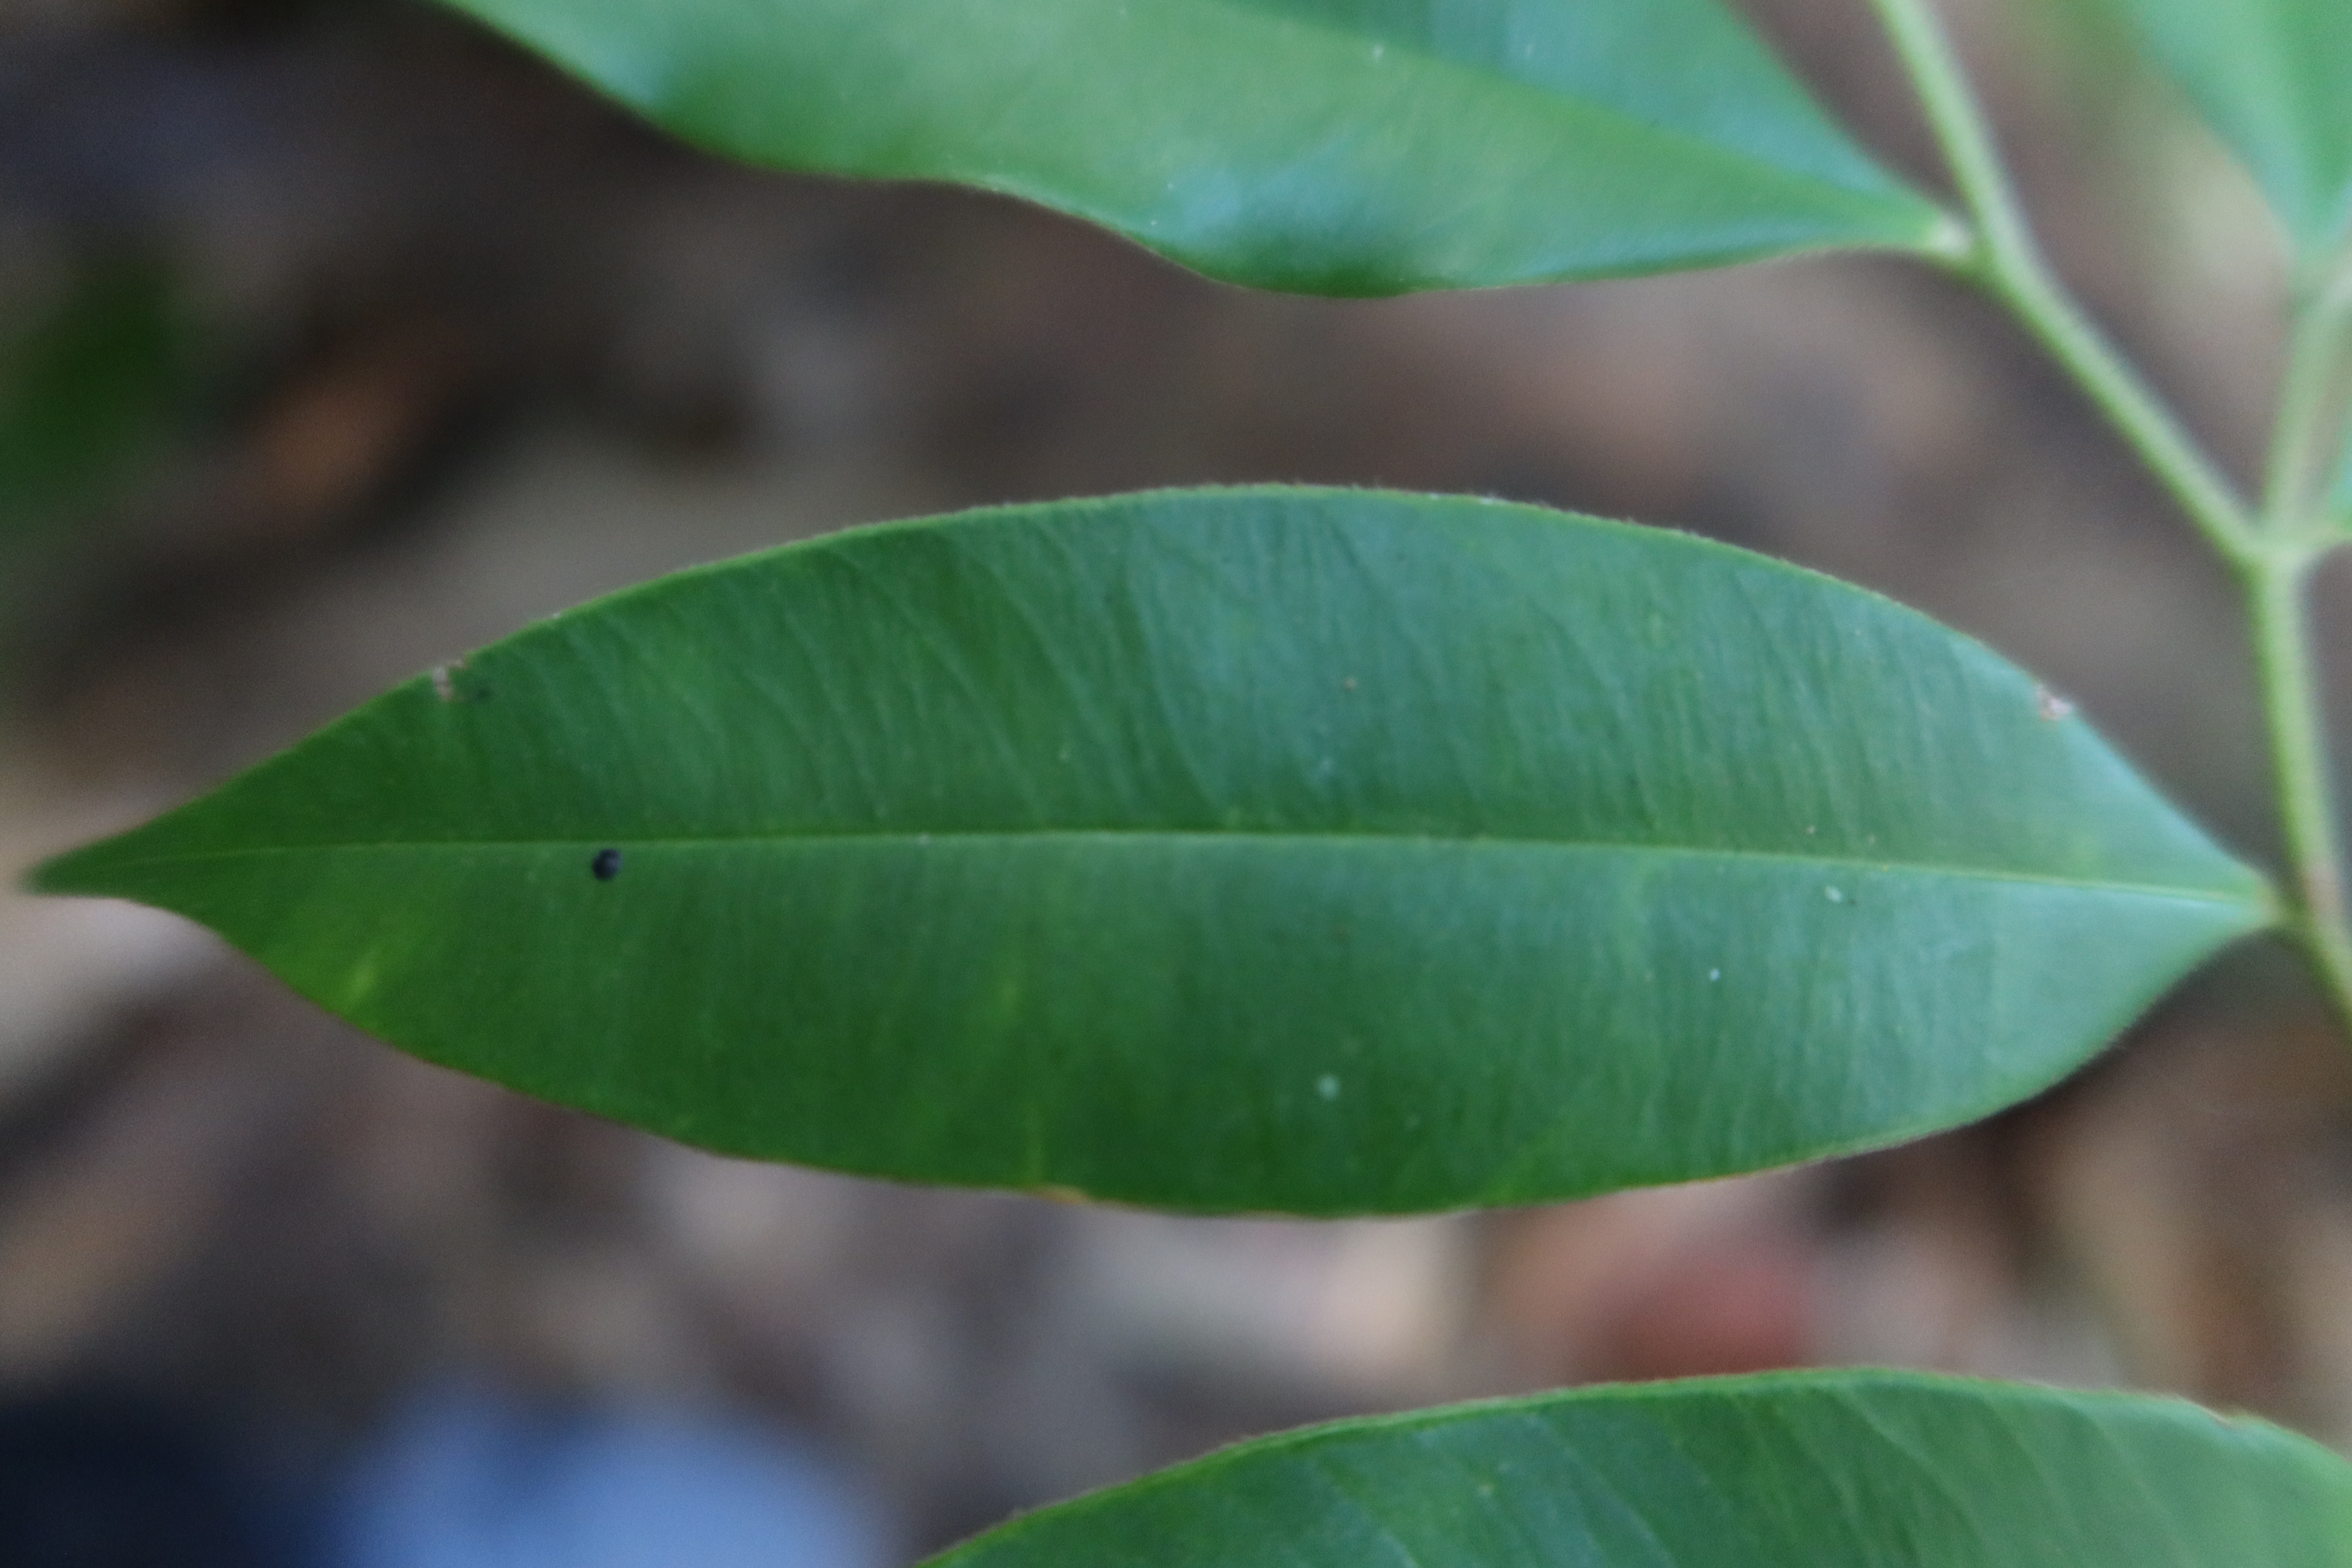
Label: Healthy